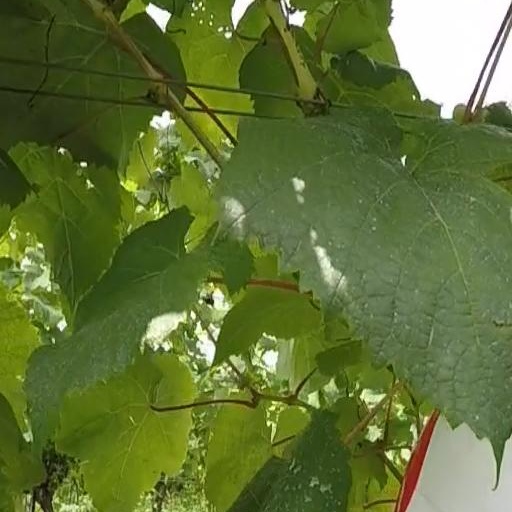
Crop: grape